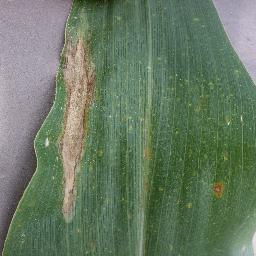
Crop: corn
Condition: (maize)_northern_blight